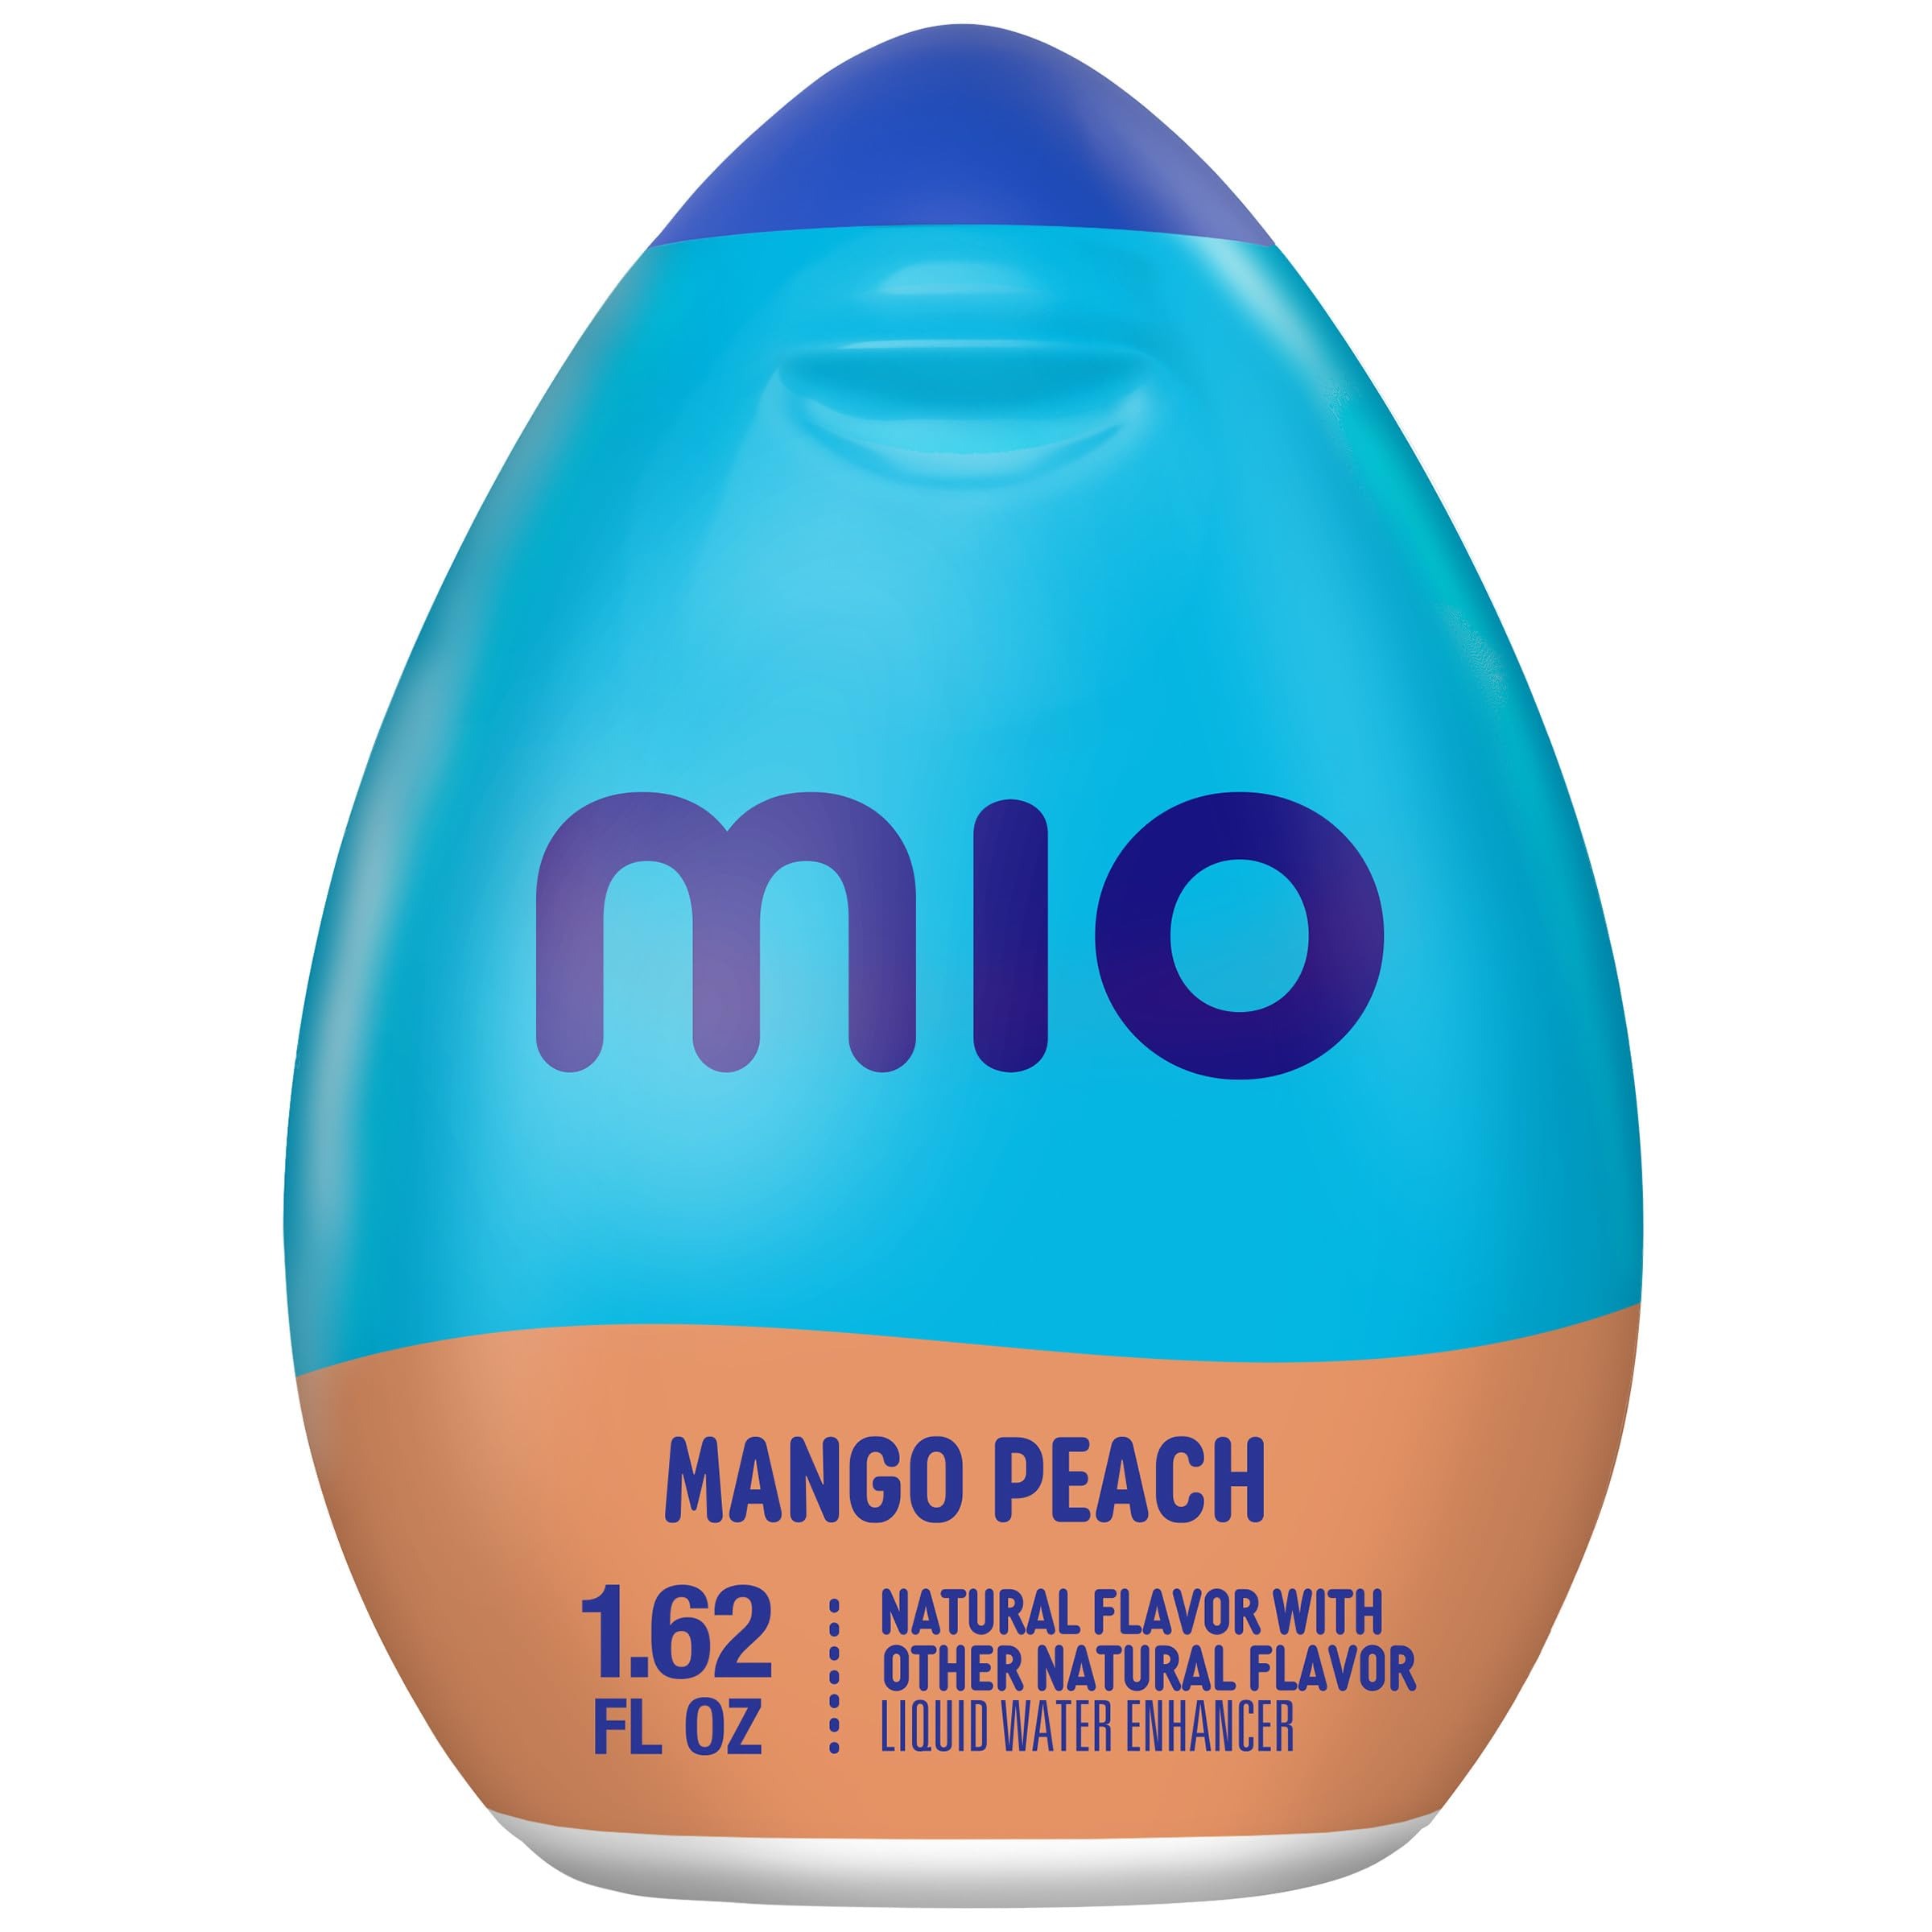
Item Name: mio Mango Peach Flavored with other natural flavor Liquid Water Enhancer, 1.62 fl oz Bottle
Bullet Point 1: One 1.62 fl oz bottle of mio Mango Peach Flavored with other natural flavor Liquid Water Enhancer
Bullet Point 2: mio helps you on your wellness journey by making it easier and more enjoyable to hydrate
Bullet Point 3: All day hydration, your way: Choose from a variety of flavors and control your flavor intensity with a squeeze
Bullet Point 4: One bottle of drink mix holds multiple refreshing moments with 0 sugar and 0 calories
Bullet Point 5: Our small portable bottle makes us the perfect partner for your busy routine and staying hydrated on the go
Bullet Point 6: Simply add 1/2 tsp of mio to 12 oz of water, mix and enjoy
Bullet Point 7: Squeeze good into your day with mio
Bullet Point 8: Each bottle of our drink enhancer neatly fits in your purse, bag or glove box for easy on-the-go refreshing
Bullet Point 9: Contains about 19 servings per bottle
Bullet Point 10: mio just got a refresh, so give your favorite flavors a squeeze
Value: 1.62
Unit: Ounce

Price: 3.5